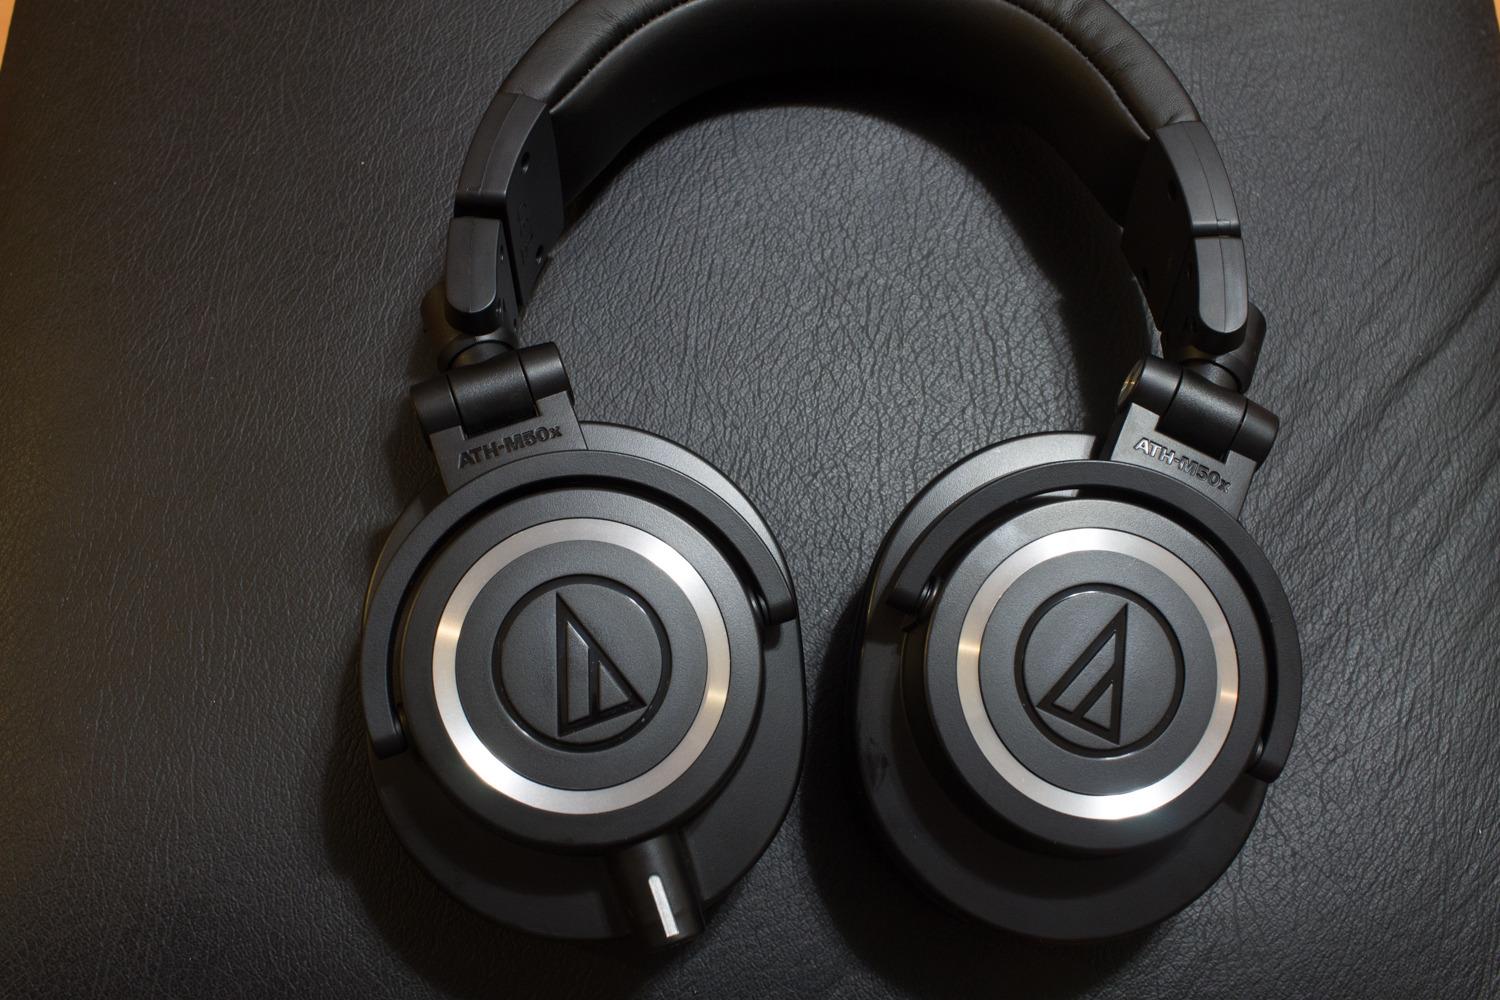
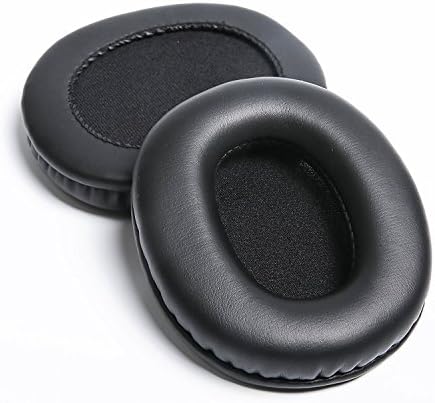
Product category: headphones
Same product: no